Monument to Lenin in Luzhniki

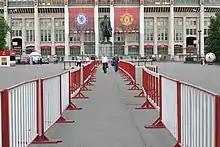

The monument to Lenin in Luzhniki is a statue of Vladimir Lenin outside the Luzhniki Stadium in Moscow. It was installed in 1960 on the square in front of the central entrance of the stadium. The designers of the monument are the sculptor Matvey Manizer and the architect . The monument has the status of an identified cultural heritage site.